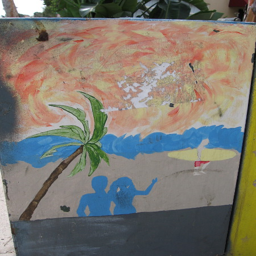
a typical beach scene with sand , palm tree and surfer .